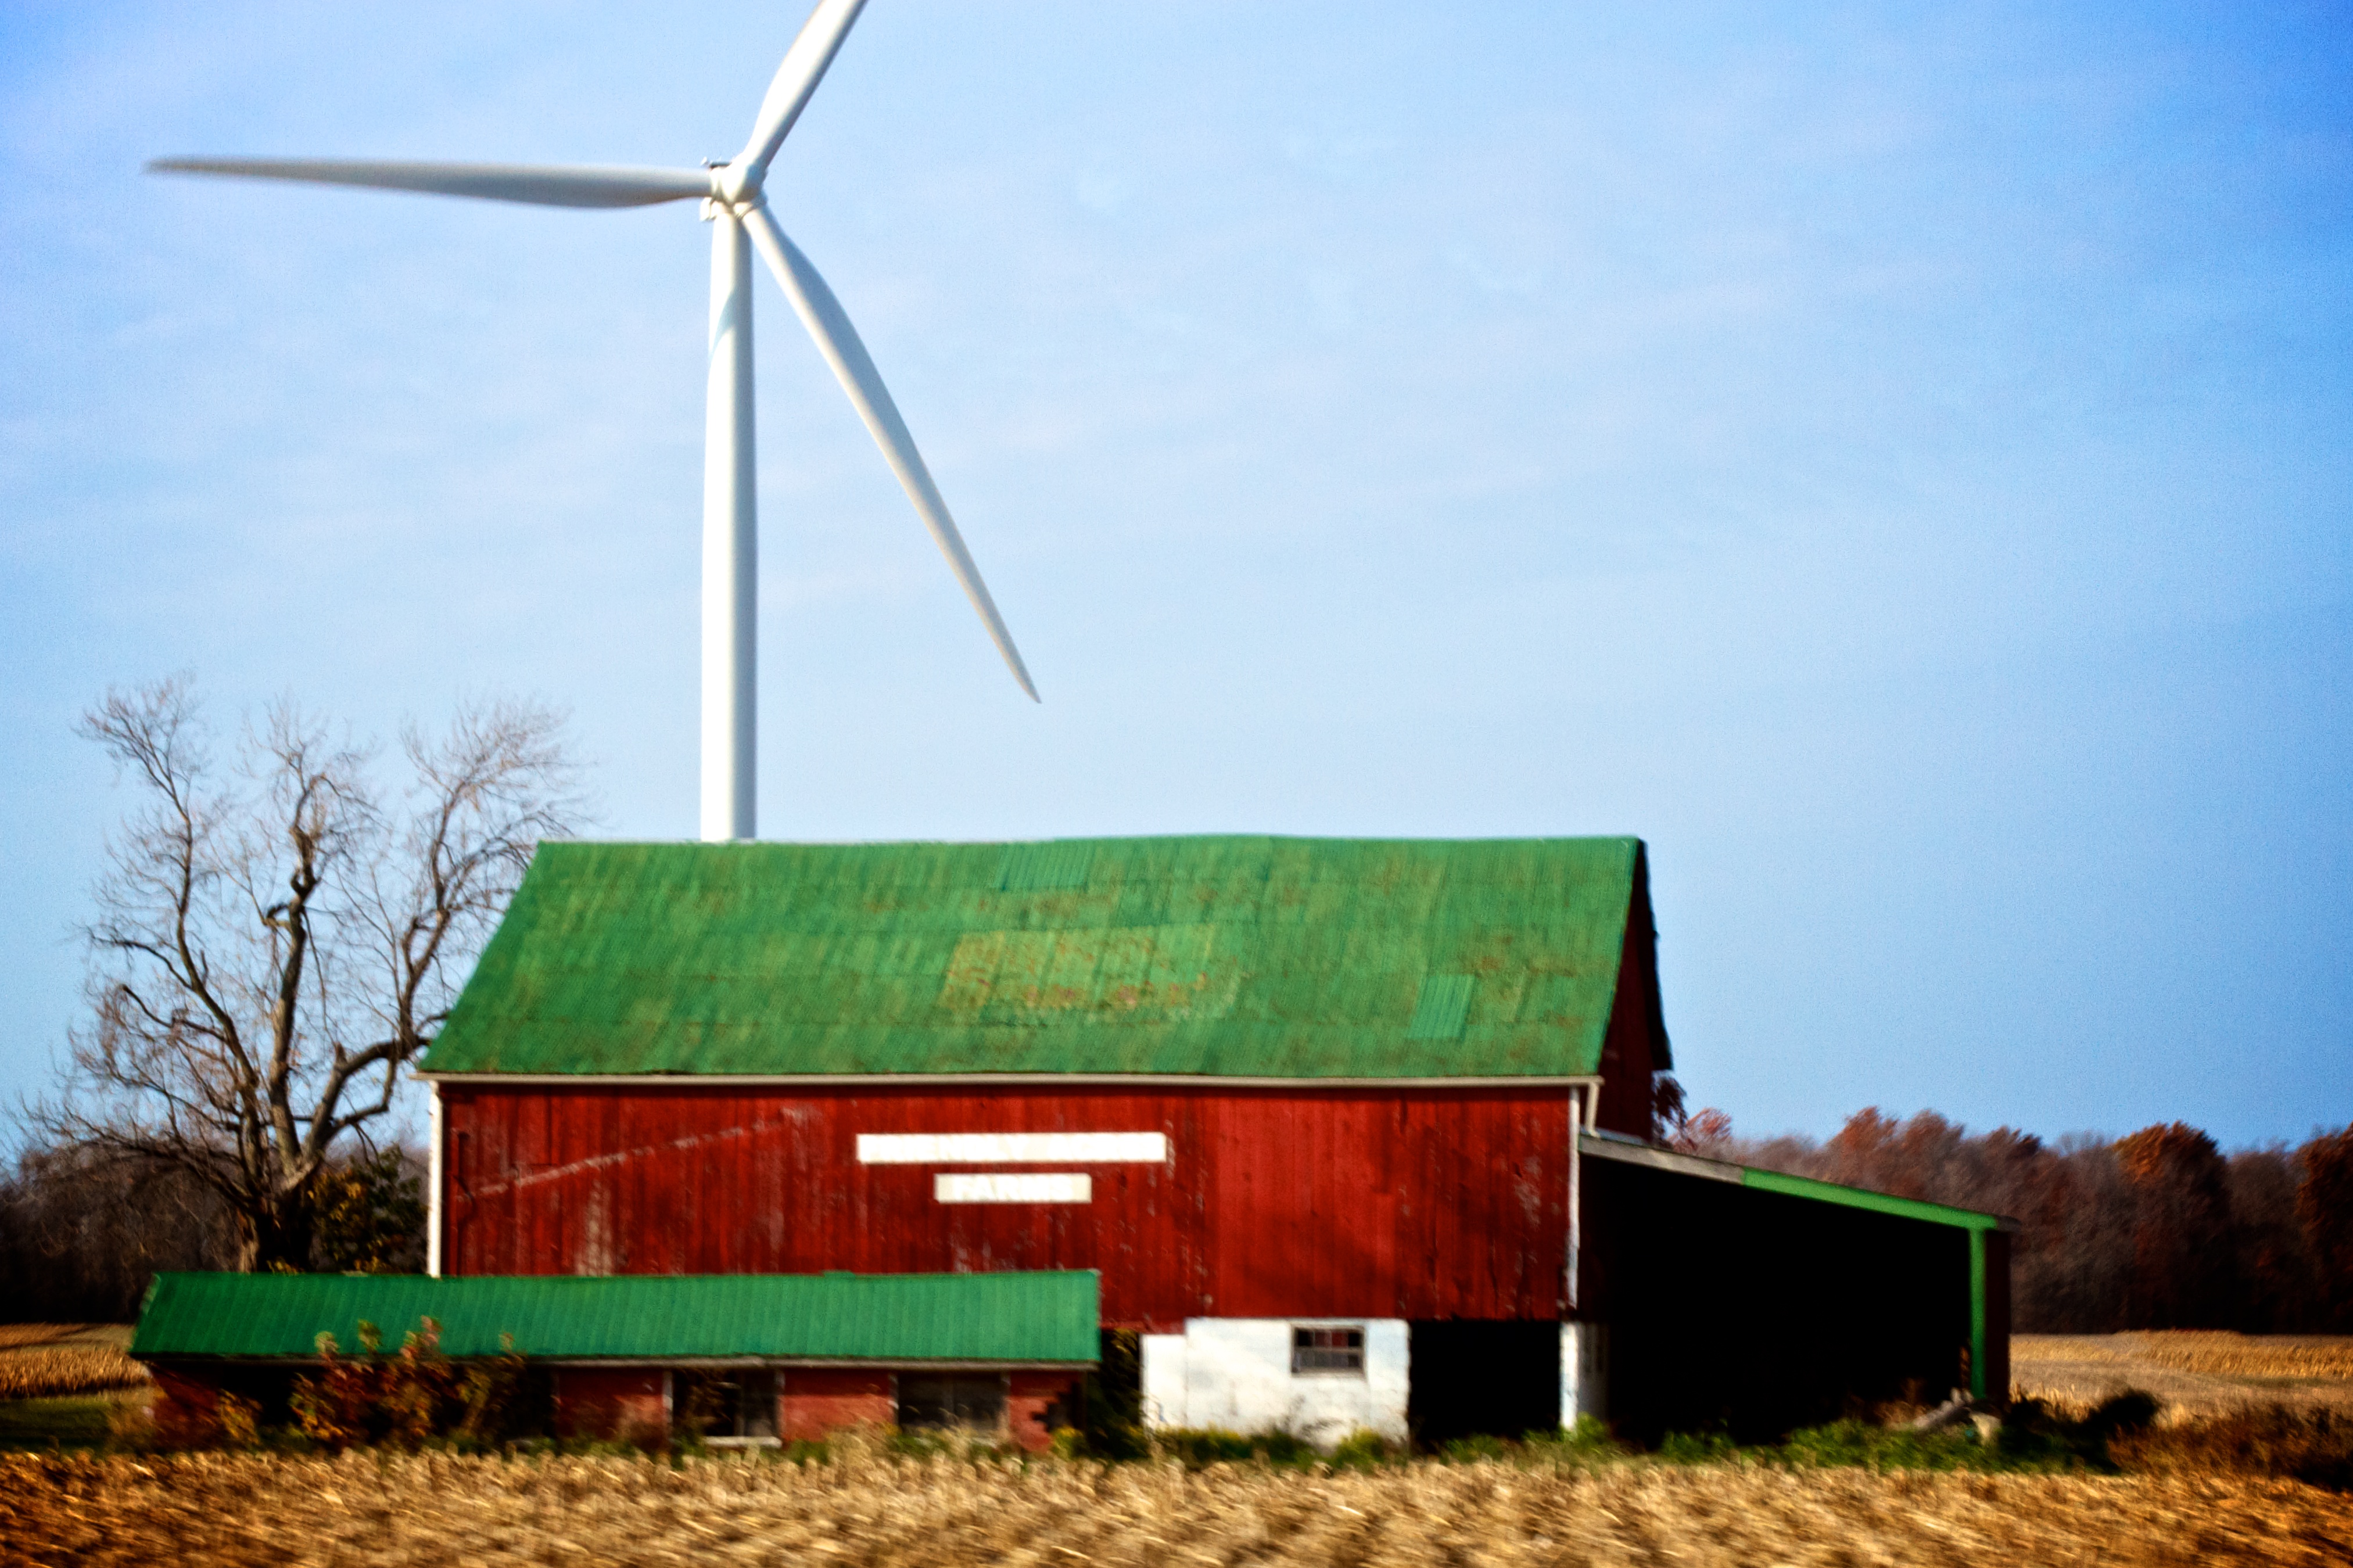
field, farm, prairie, windmill, wind, building, barn, energy, mill, rural area